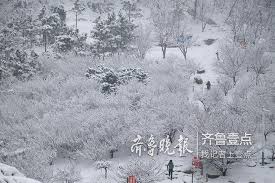
Weather: snow or frosty